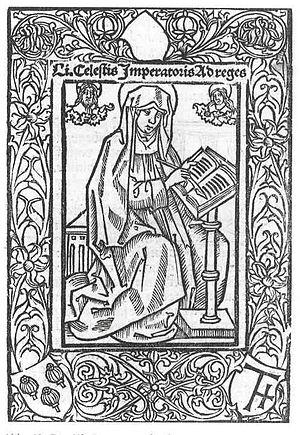
Cette page concerne l'année 1373 du calendrier julien.